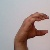
The image shows a hand gesture representing the letter 'C' in Indian Sign Language.